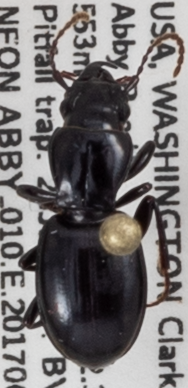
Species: Promecognathus crassus
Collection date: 2017-06-28
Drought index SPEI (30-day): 0.41
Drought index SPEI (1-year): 1.28
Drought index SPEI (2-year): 1.01